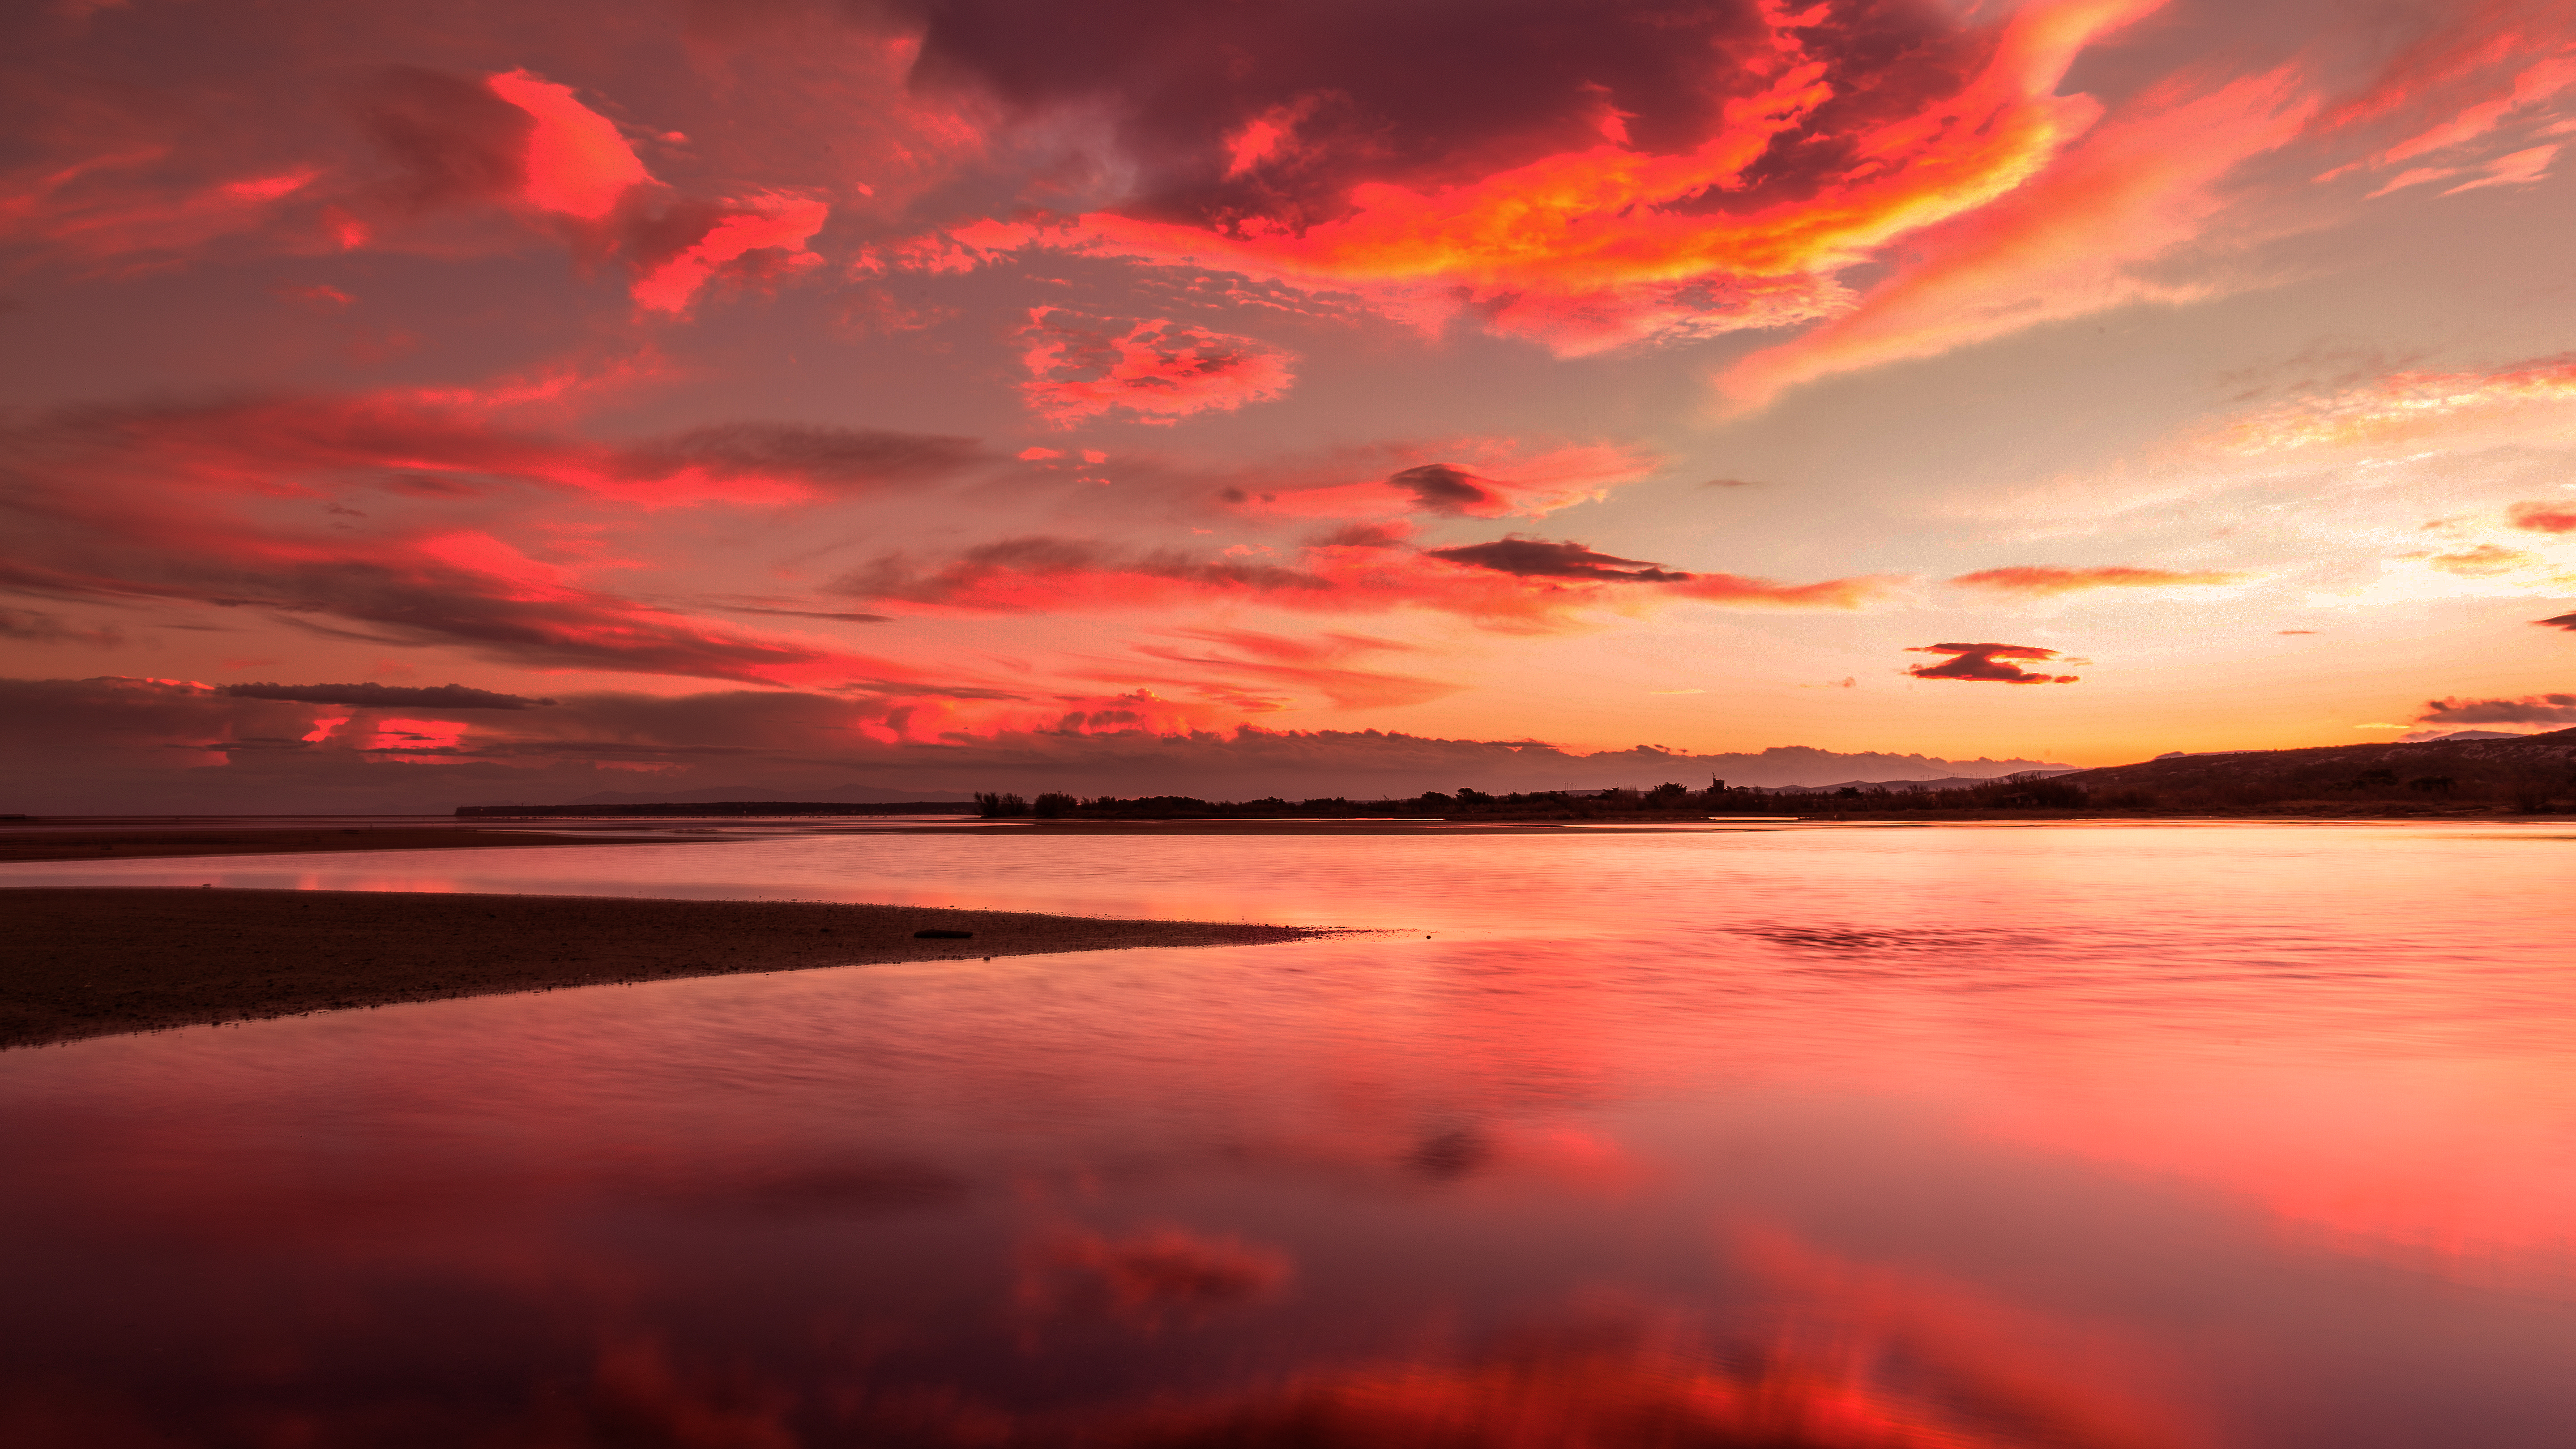
sea, coast, ocean, horizon, cloud, sky, sunrise, sunset, morning, wave, dawn, atmosphere, dusk, evening, reflection, afterglow, red sky at morning